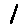
Label: 1